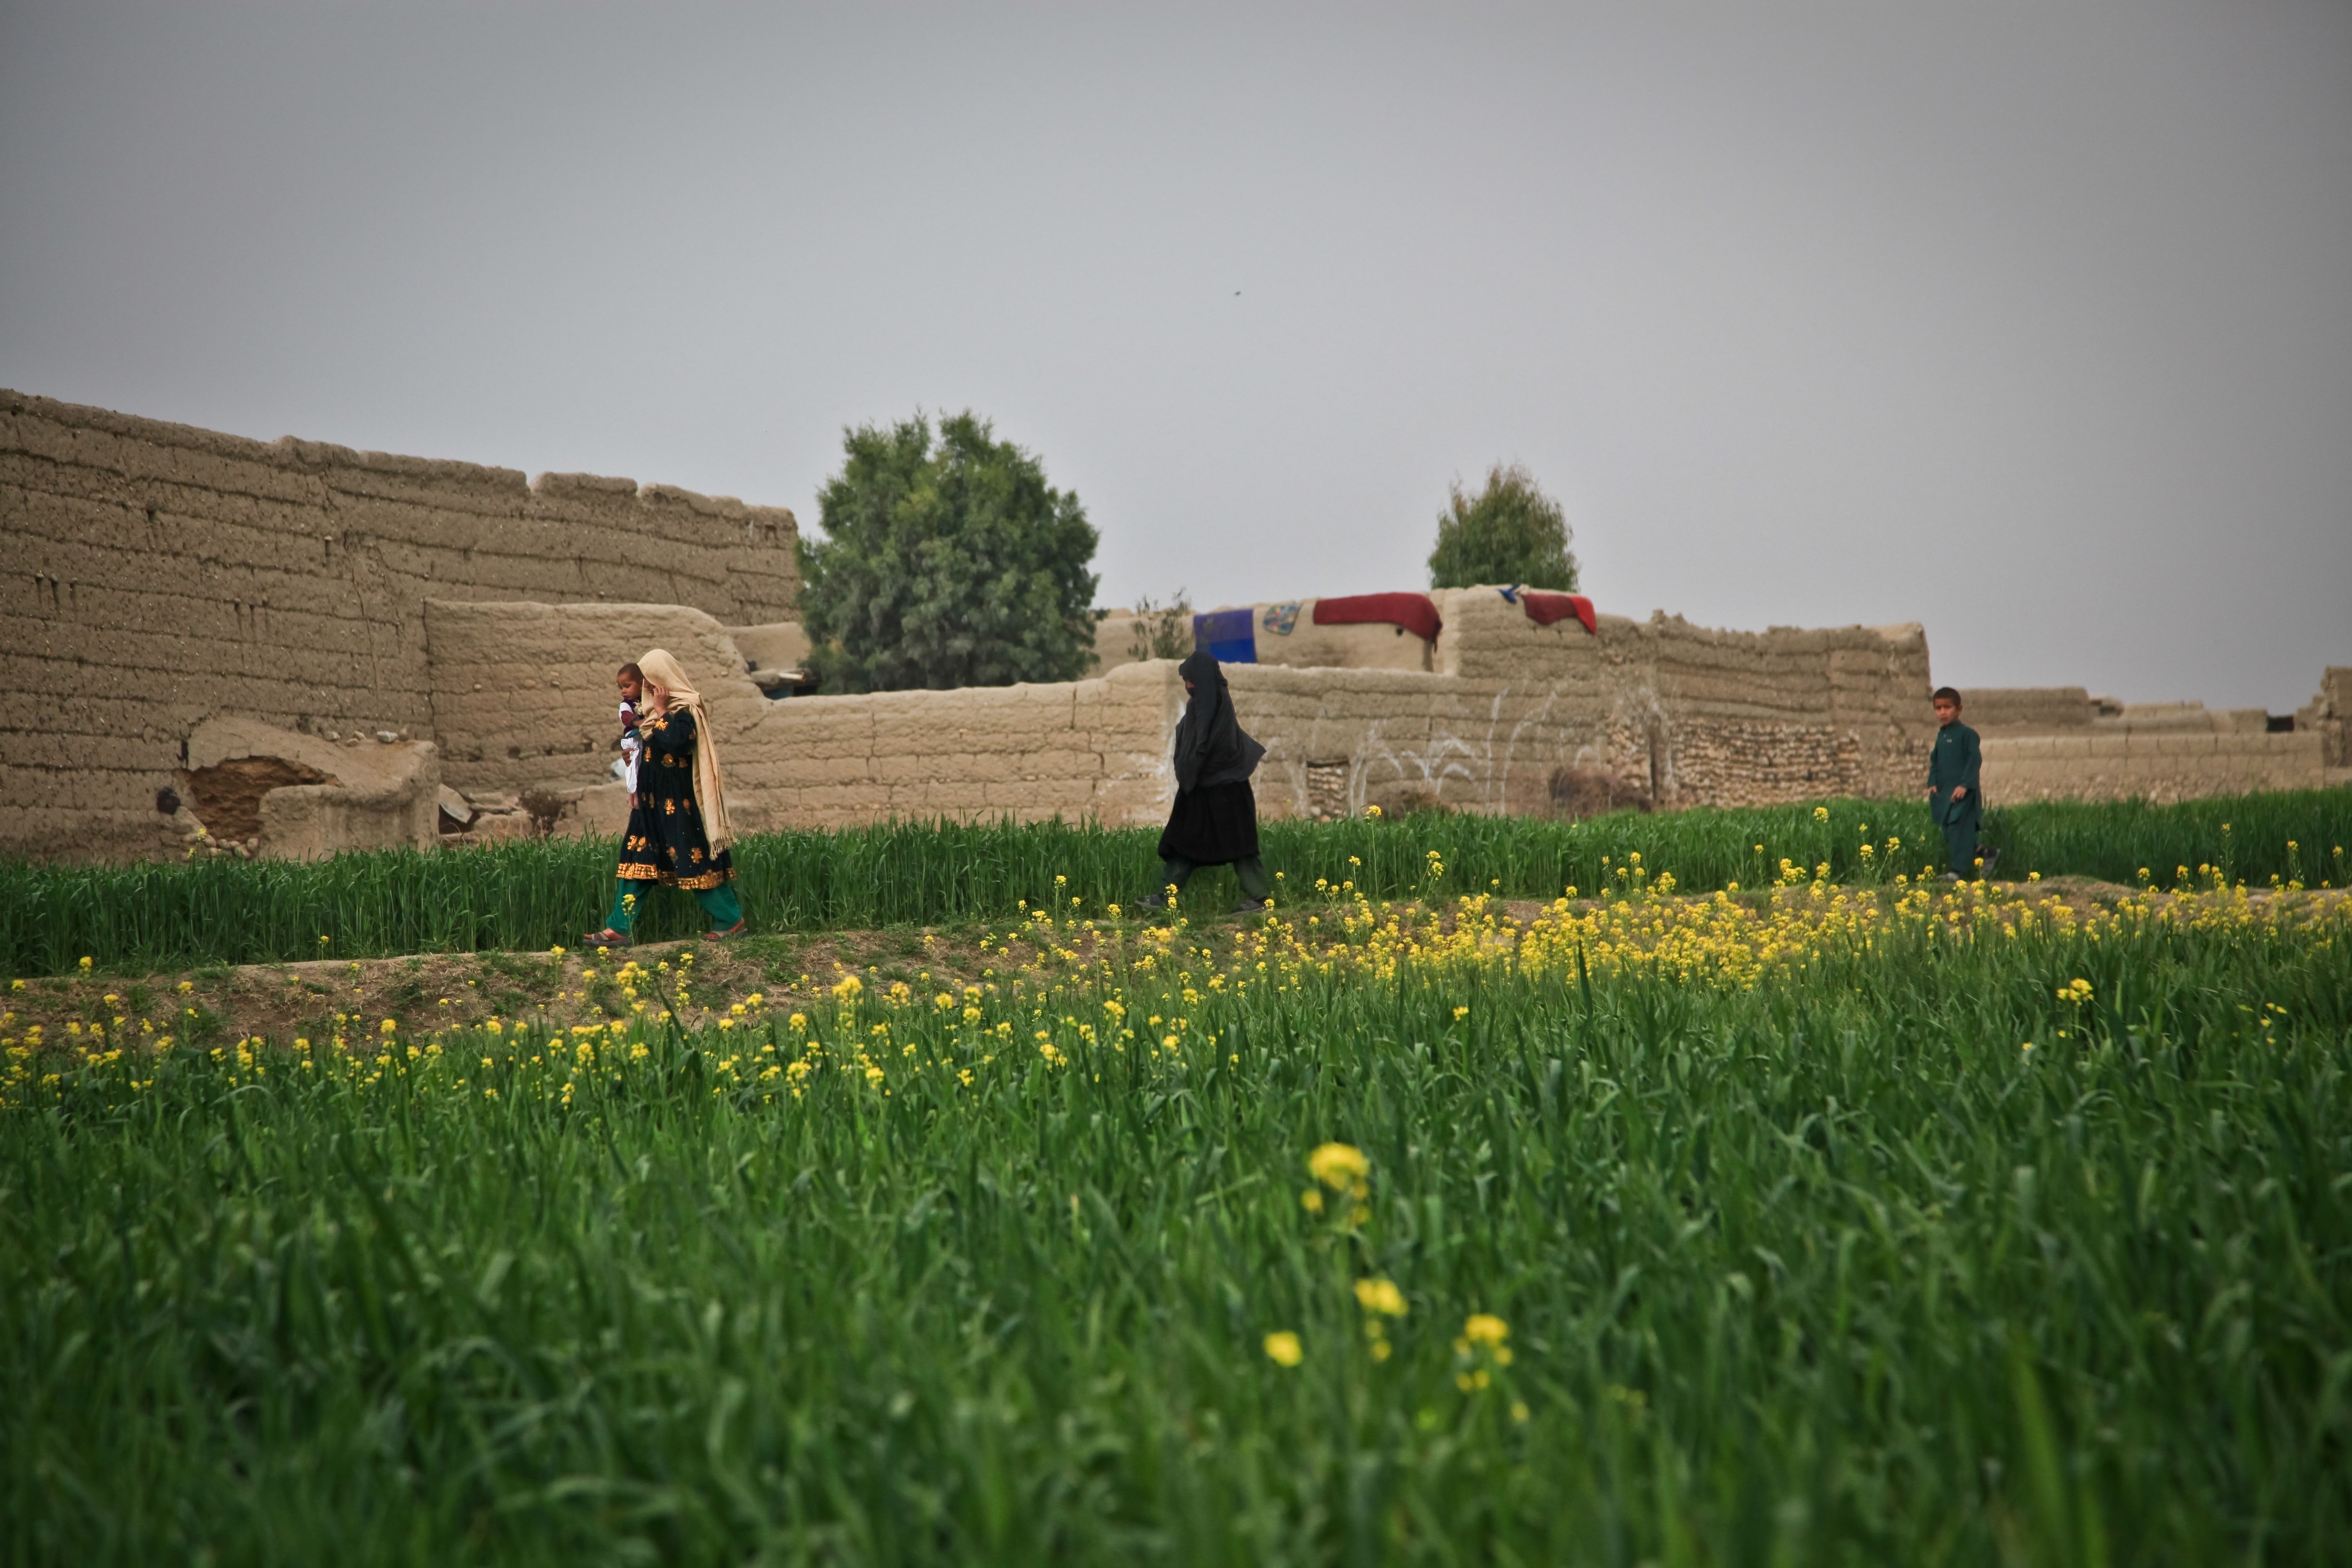
landscape, nature, grass, plant, woman, field, farm, lawn, meadow, prairie, sunlight, morning, flower, village, green, farming, crop, agriculture, grassland, afghanistan, rural area, paddy field, grass family